OGLE-2014-BLG-0124Lb

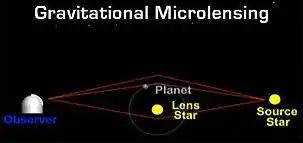

The two telescopes, OGLE and Spitzer, discovered the planet through gravitational microlensing. This is done by observing when the star passes between Earth and another star. The distance at which the star is seen allows us to observe gravity bending the light and the change of brightness shows the existence of the star. If there is a planet orbiting the star, then the astronomer will also see the same thing twice, which helped astronomers discover OGLE-2014-BLG-0124Lb.